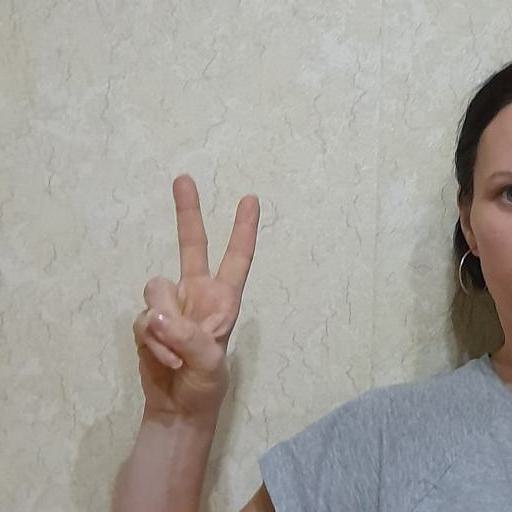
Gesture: peace